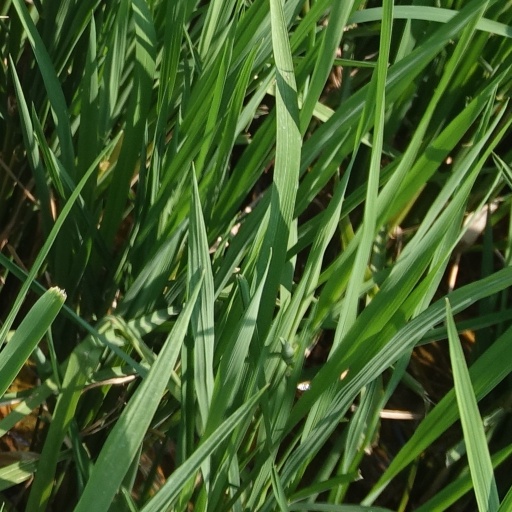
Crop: rice